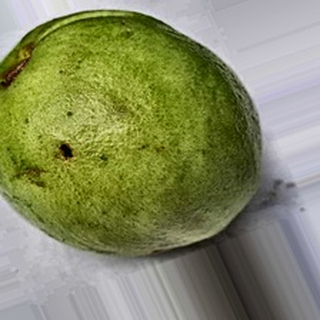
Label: guava_fruit_fly